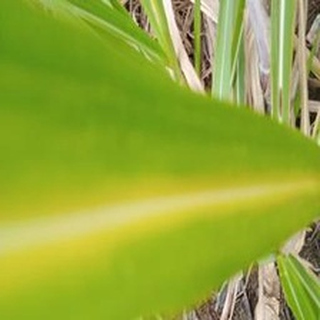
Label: sugarcane_yellow_leaf_disease